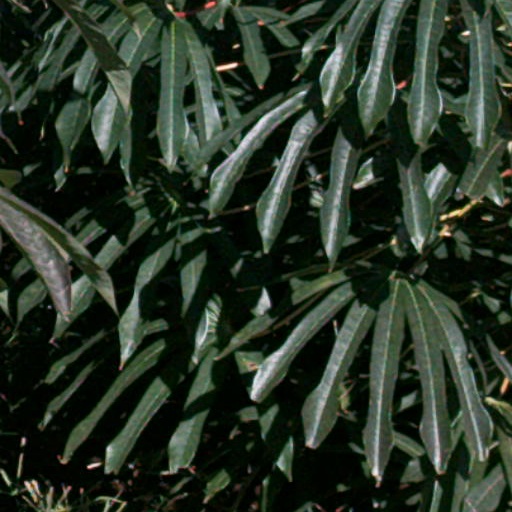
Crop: cassava